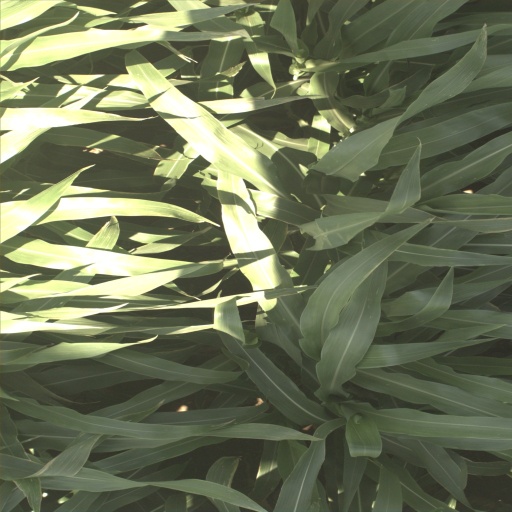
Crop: sorghum